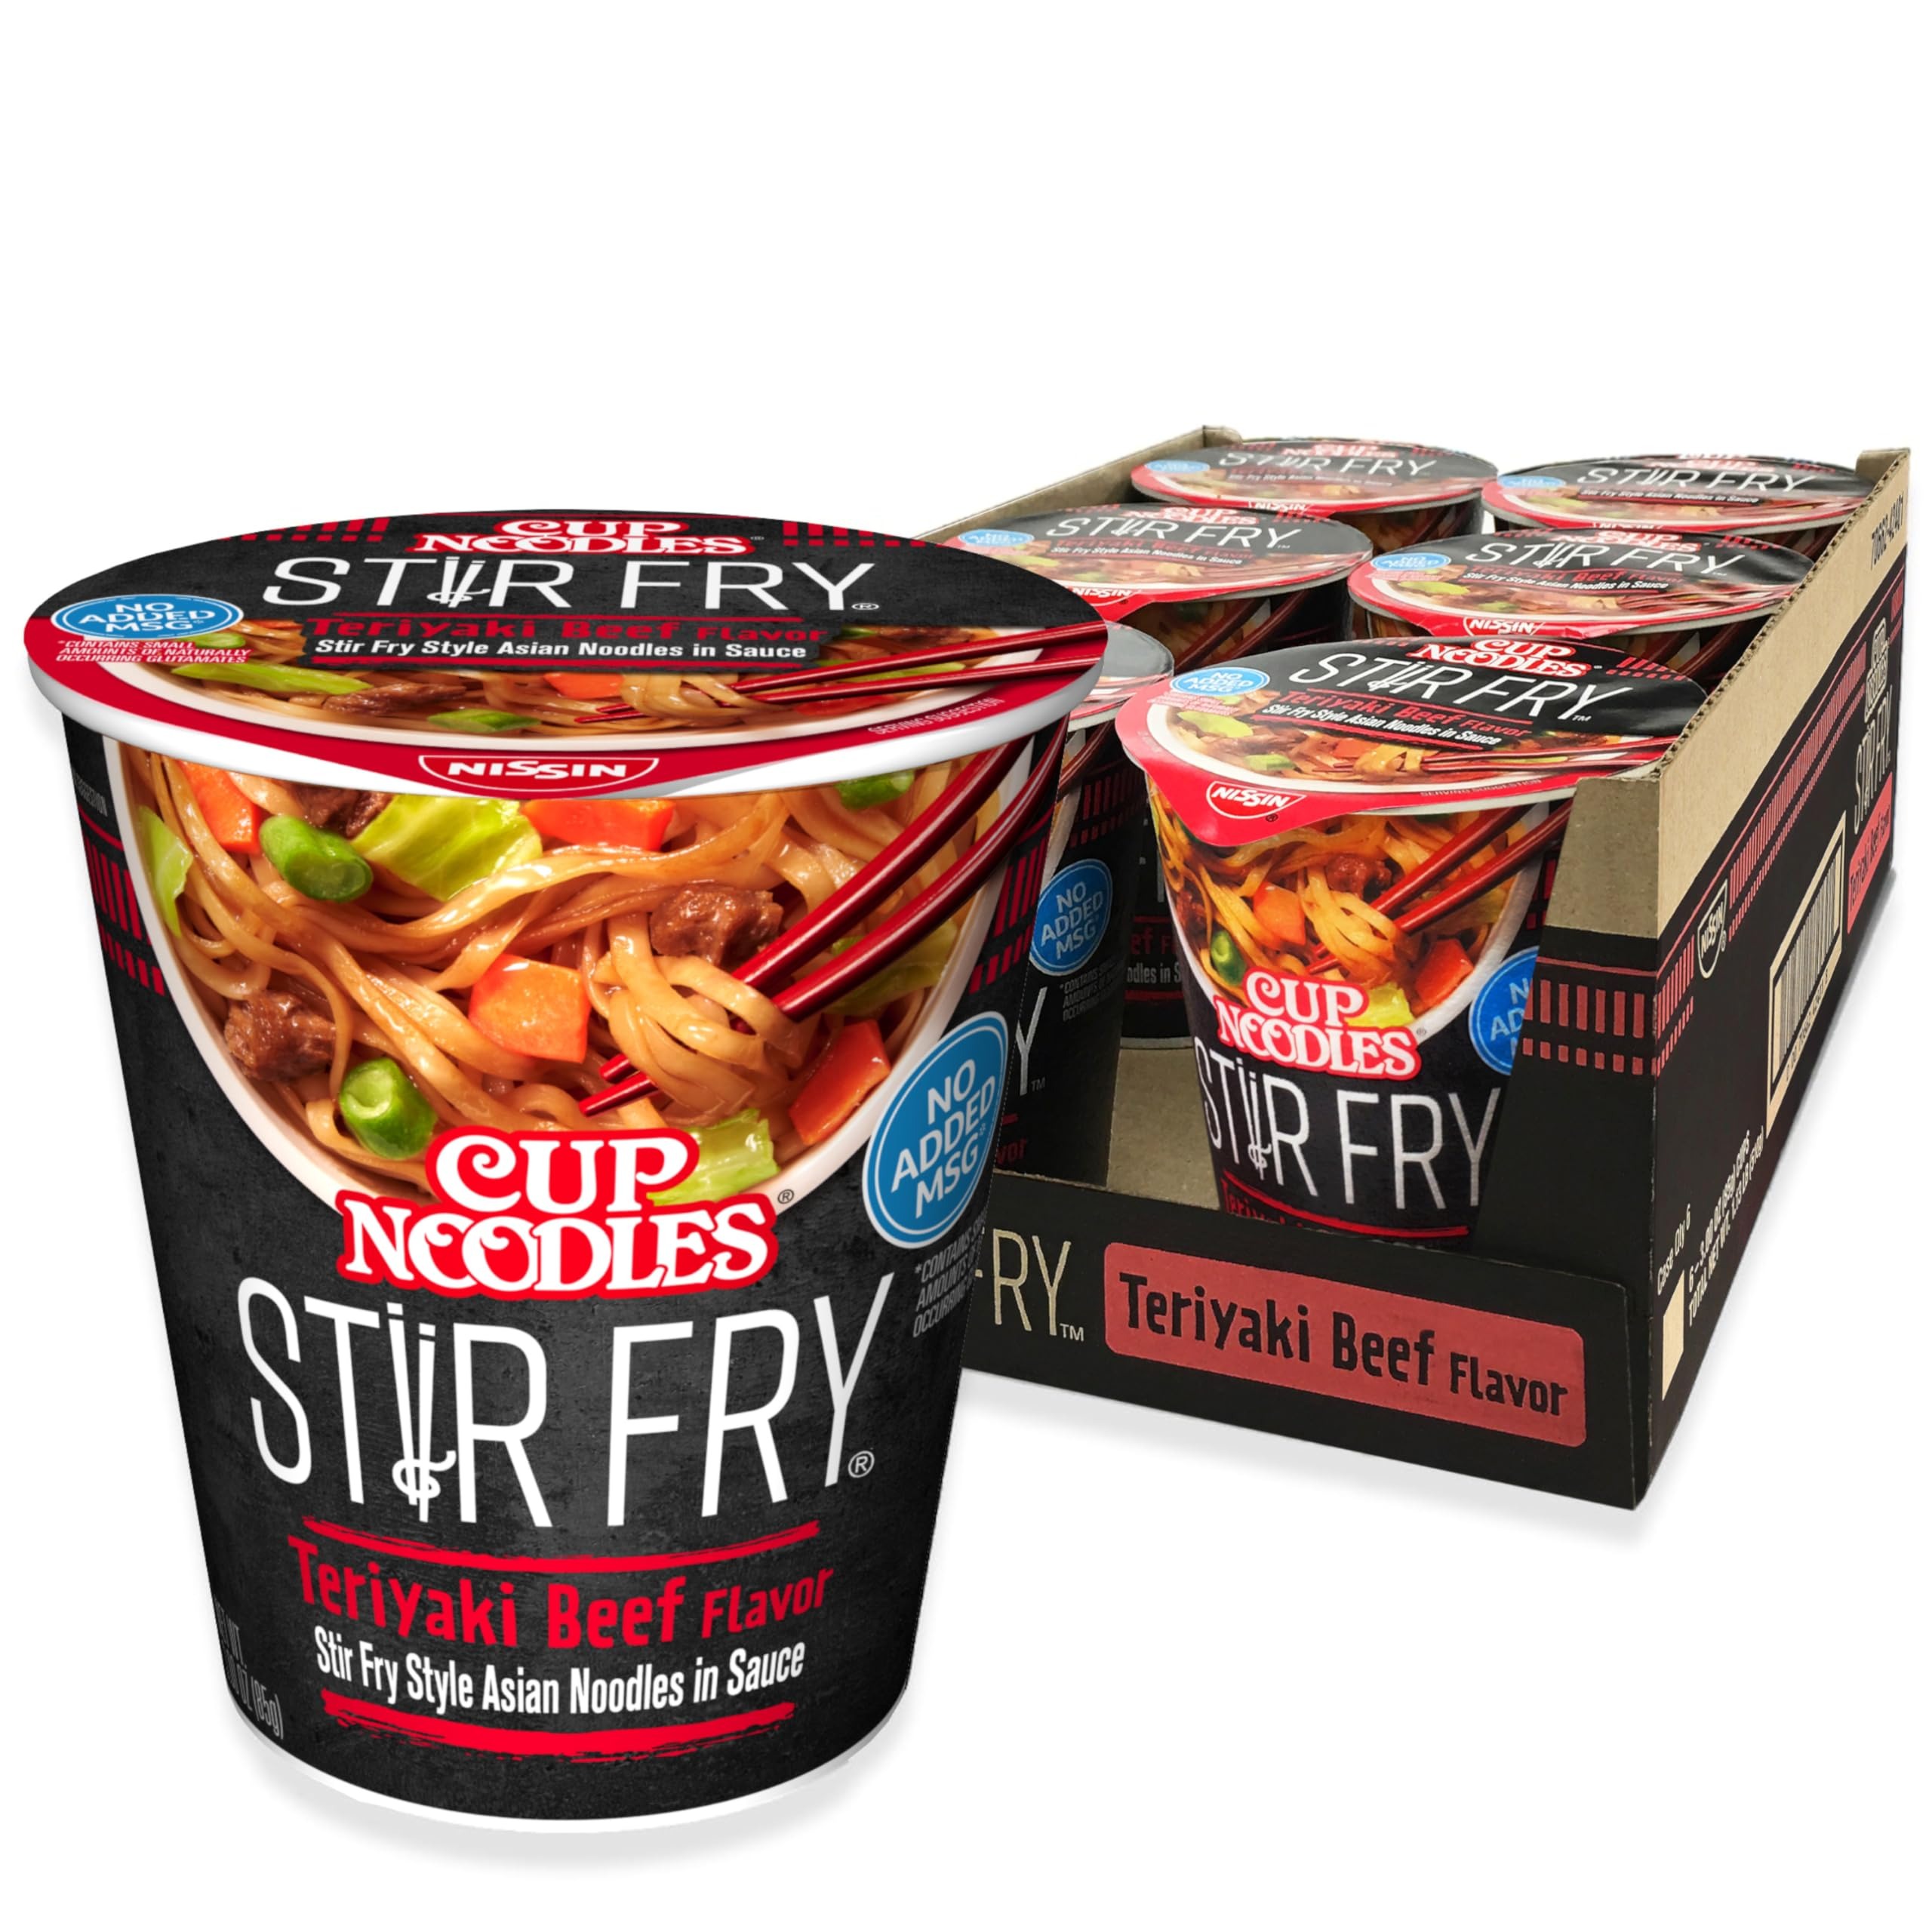
Item Name: Nissin Cup Noodles Stir Fry Noodles in Sauce, Teriyaki Beef, 3 Ounce (Pack of 6)
Bullet Point 1: Stir fry-style noodles in delicious Asian takeout-inspired sauce
Bullet Point 2: eady in minutes, perfect for a quick and easy meal
Bullet Point 3: Enjoy your meal with the assurance of no added MSG.
Bullet Point 4: Packed with essential nutrients to keep you energized throughout the day
Bullet Point 5: Enjoy the perfect balance of tender noodles and savory sauce
Value: 18.0
Unit: Ounce

Price: 1.89